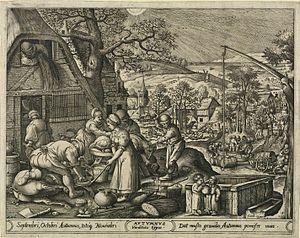
Pieter van der Heyden dit Merica, né vers 1530 et mort peut-être à Berchem vers 1572-1576, est un graveur flamand.